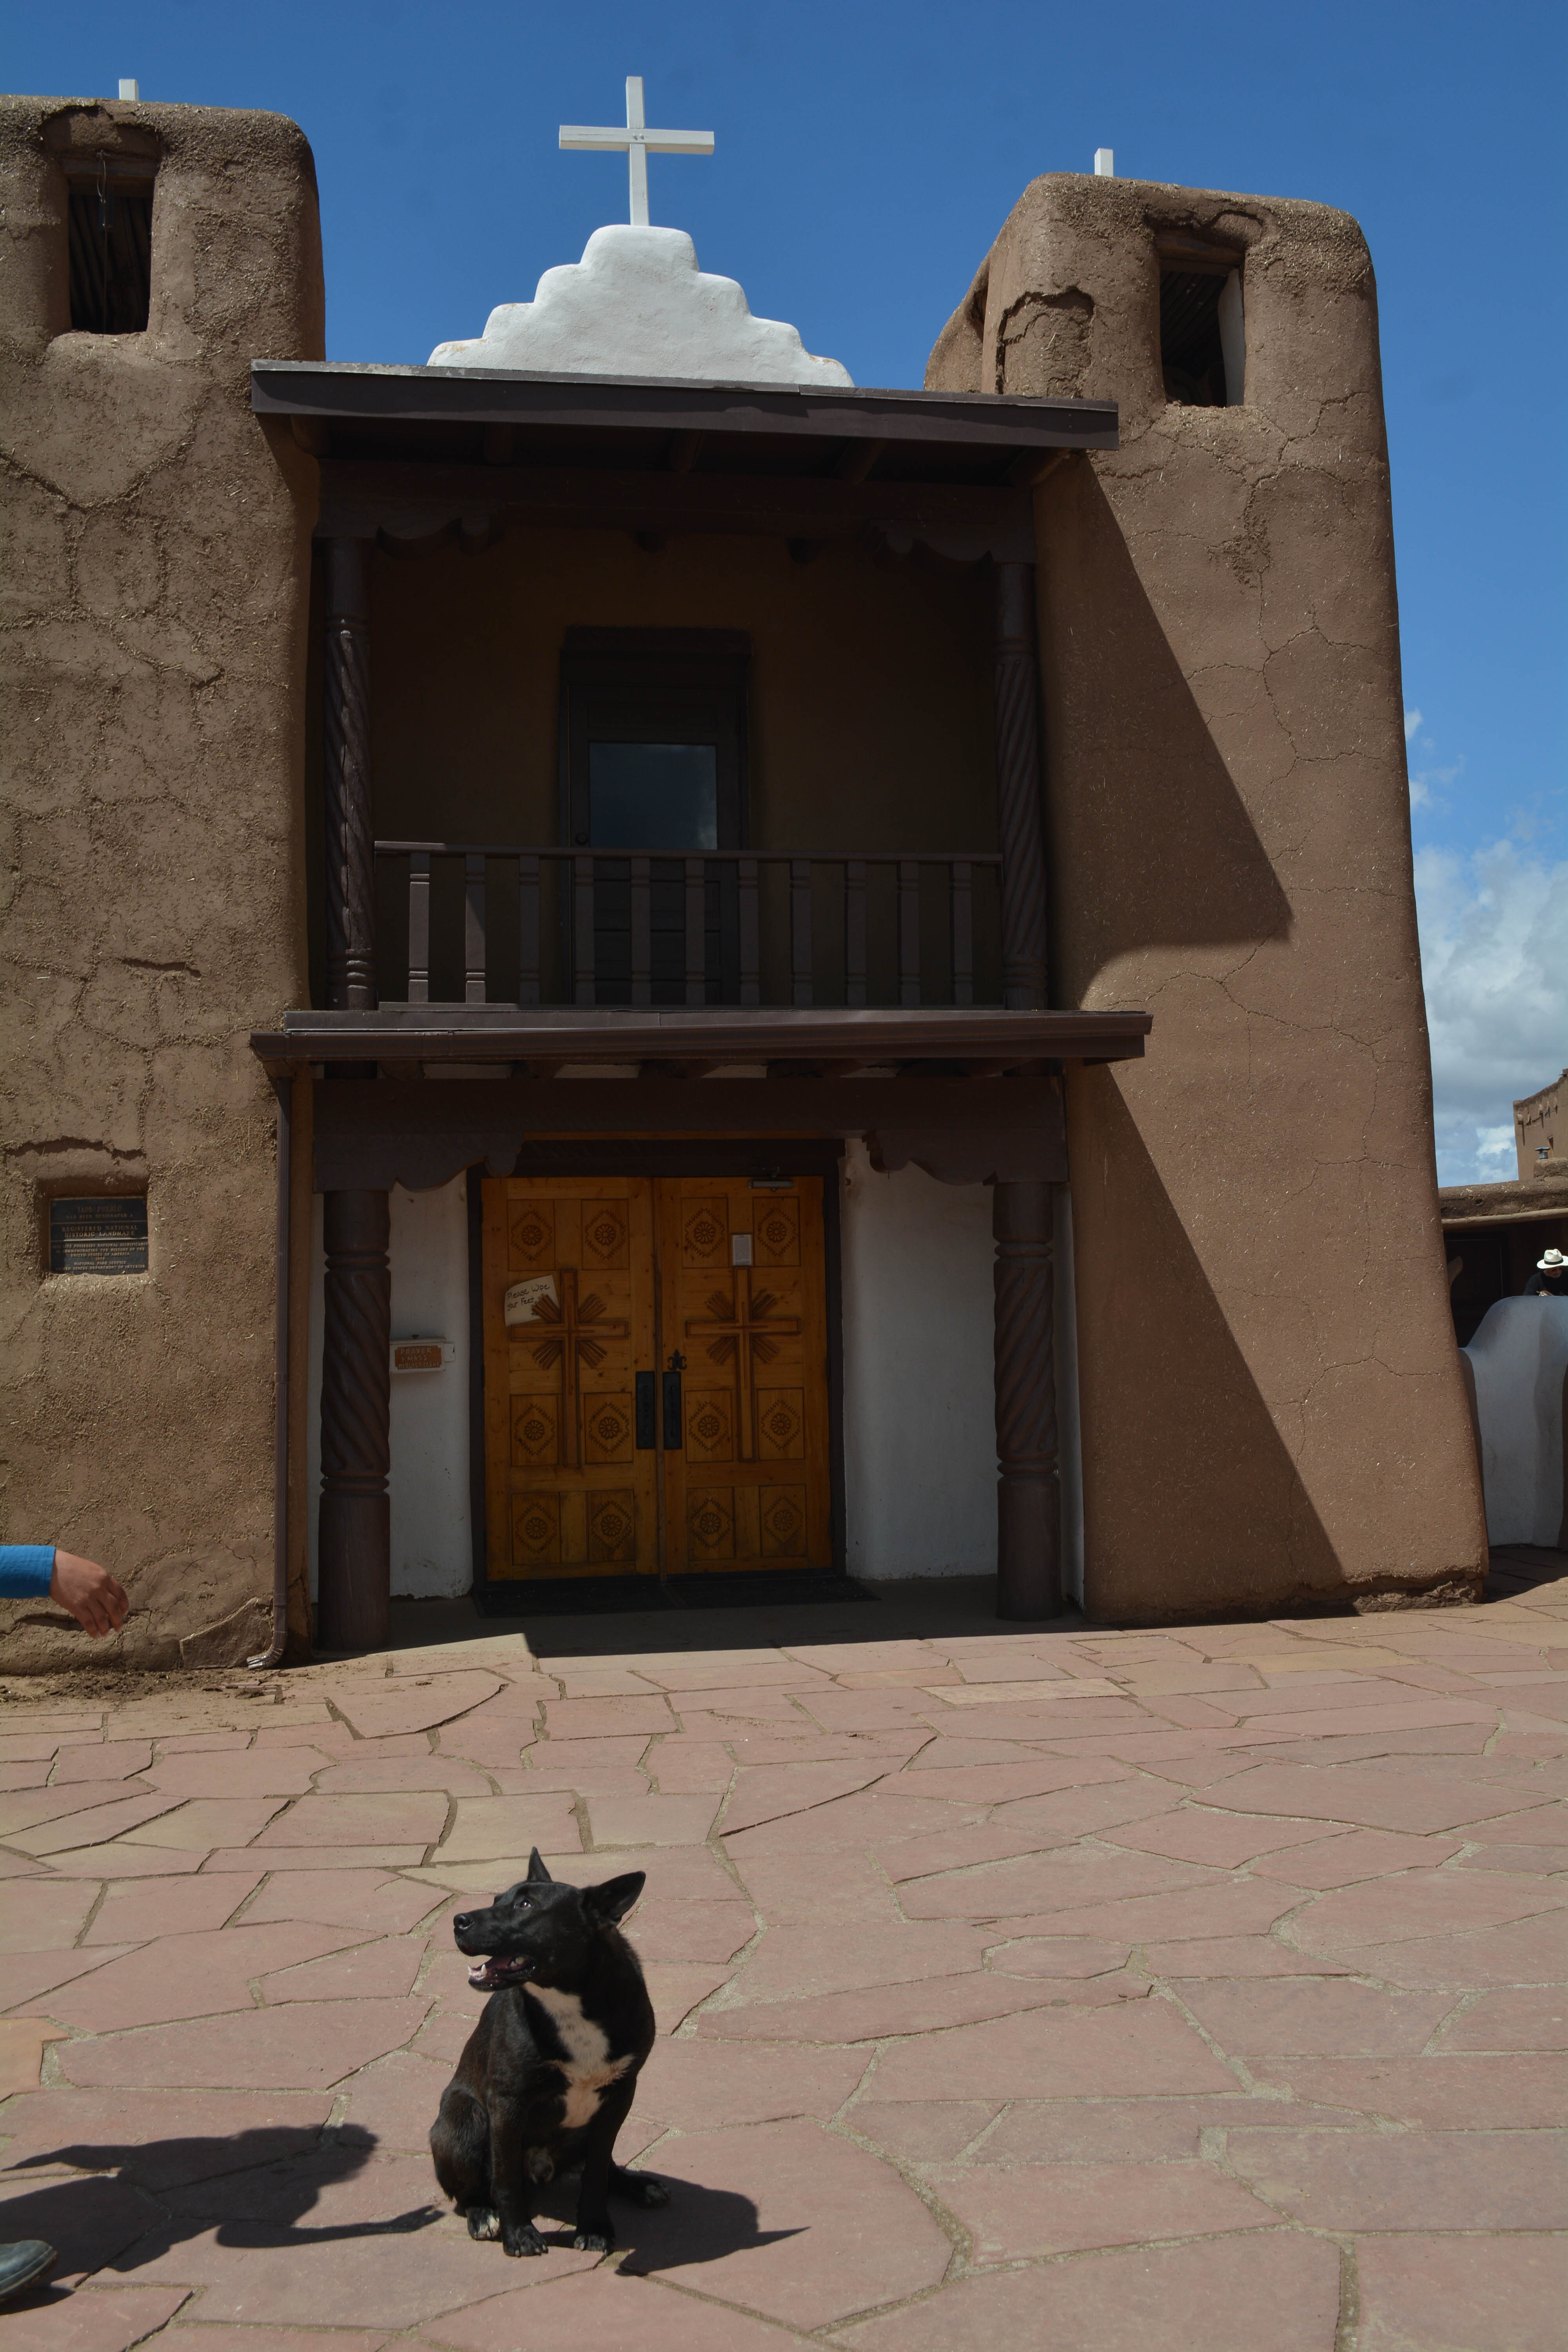
architecture, house, building, monument, facade, temple, santafe, truchas, northernnewmexico, pueblosantafe, ancient history